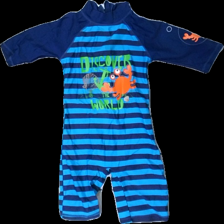
View: front
Type: Top
Category: Children
Brand: Not in the list
Brand text on label: Surf Boy
Colors: Blue, Orange, Green
Material: 100% nylon
Pattern: Striped
Cut: Regular
Size: 98
Season: All
Trend: Sports
Stains: Major
Damage: Stain
Damage location: top center
Price range: <50
Recommended usage: Export
Description: Striped blue bathing suit for children